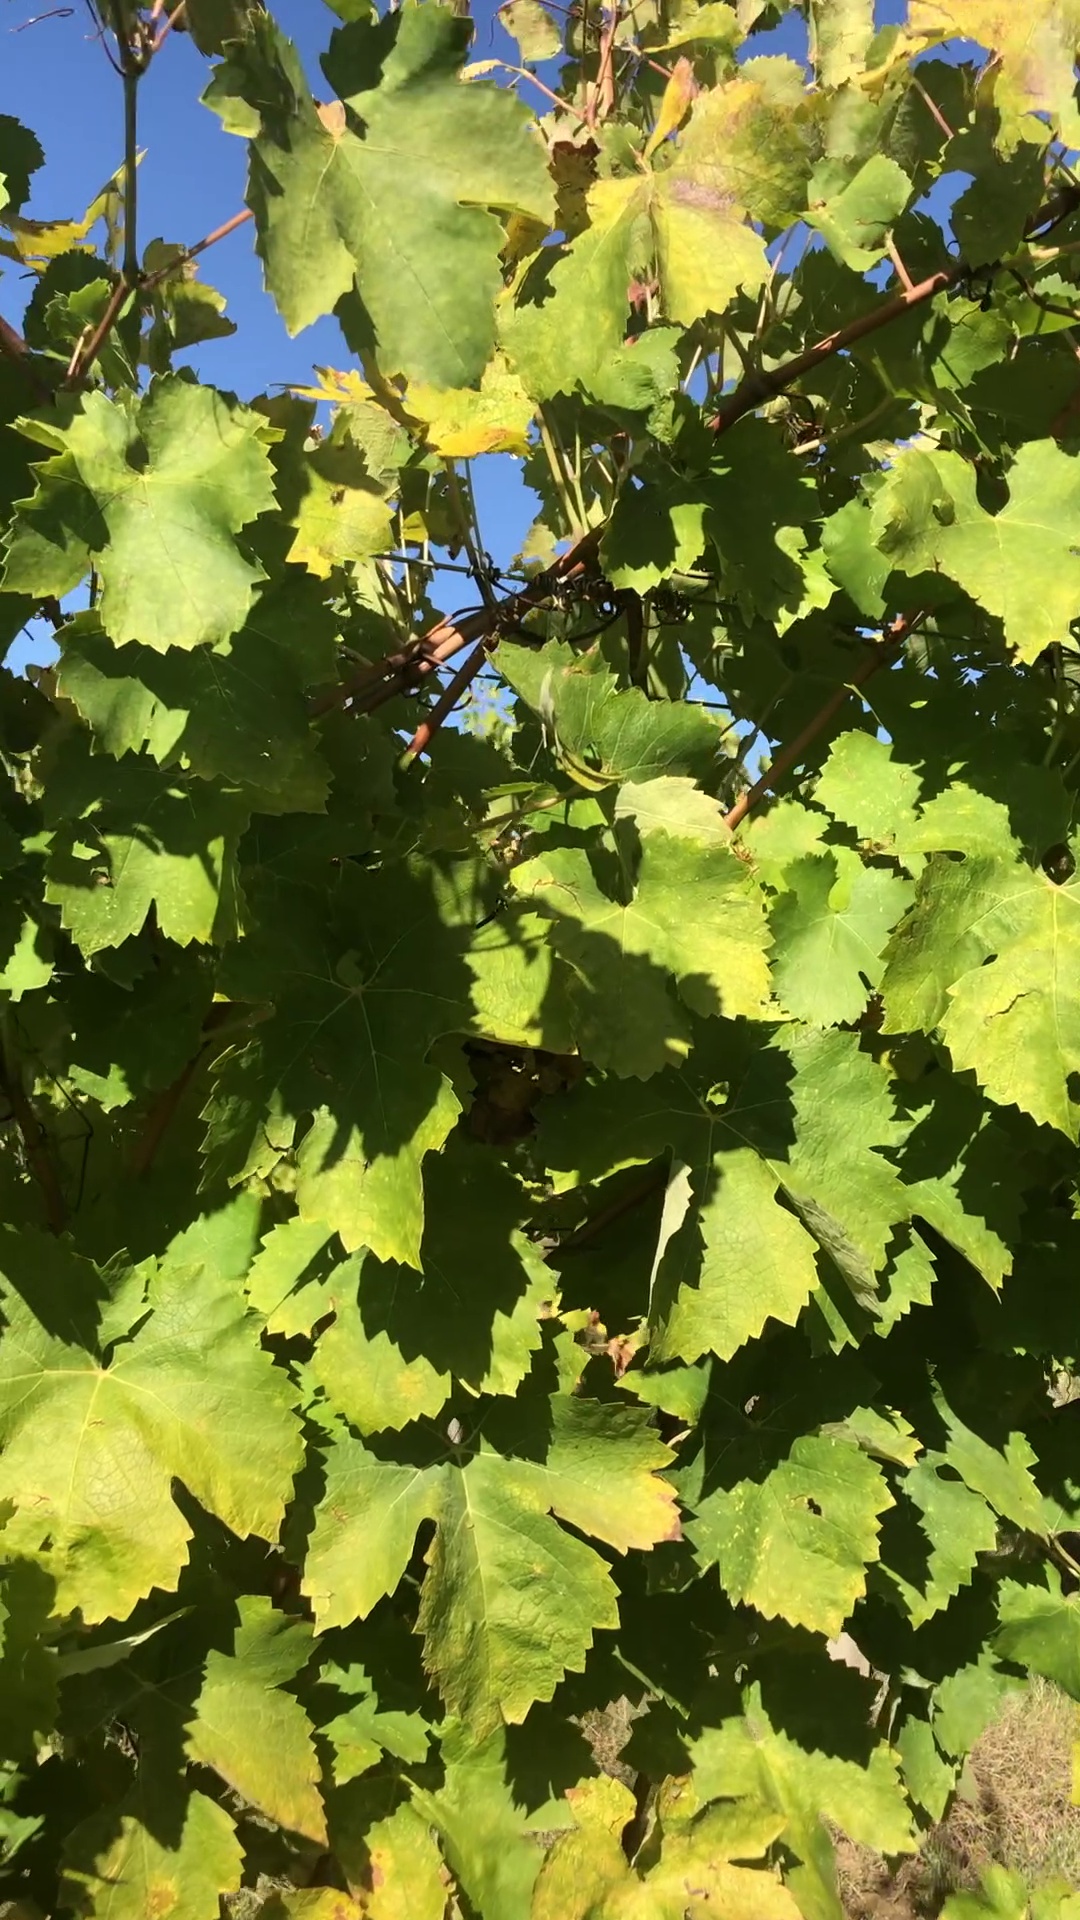
Label: healthy